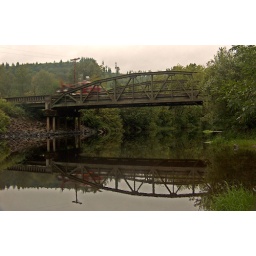
Empty log truck with the trailers stacked, Highway 12 bridge over the Black River, Oakville, Washington.